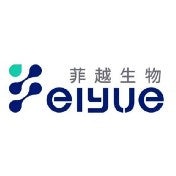
Recombinant Cluster Of Differentiation 38 (CD38)
Brand: Feiyuebio
Category: Business & Industrial > Science & Laboratory